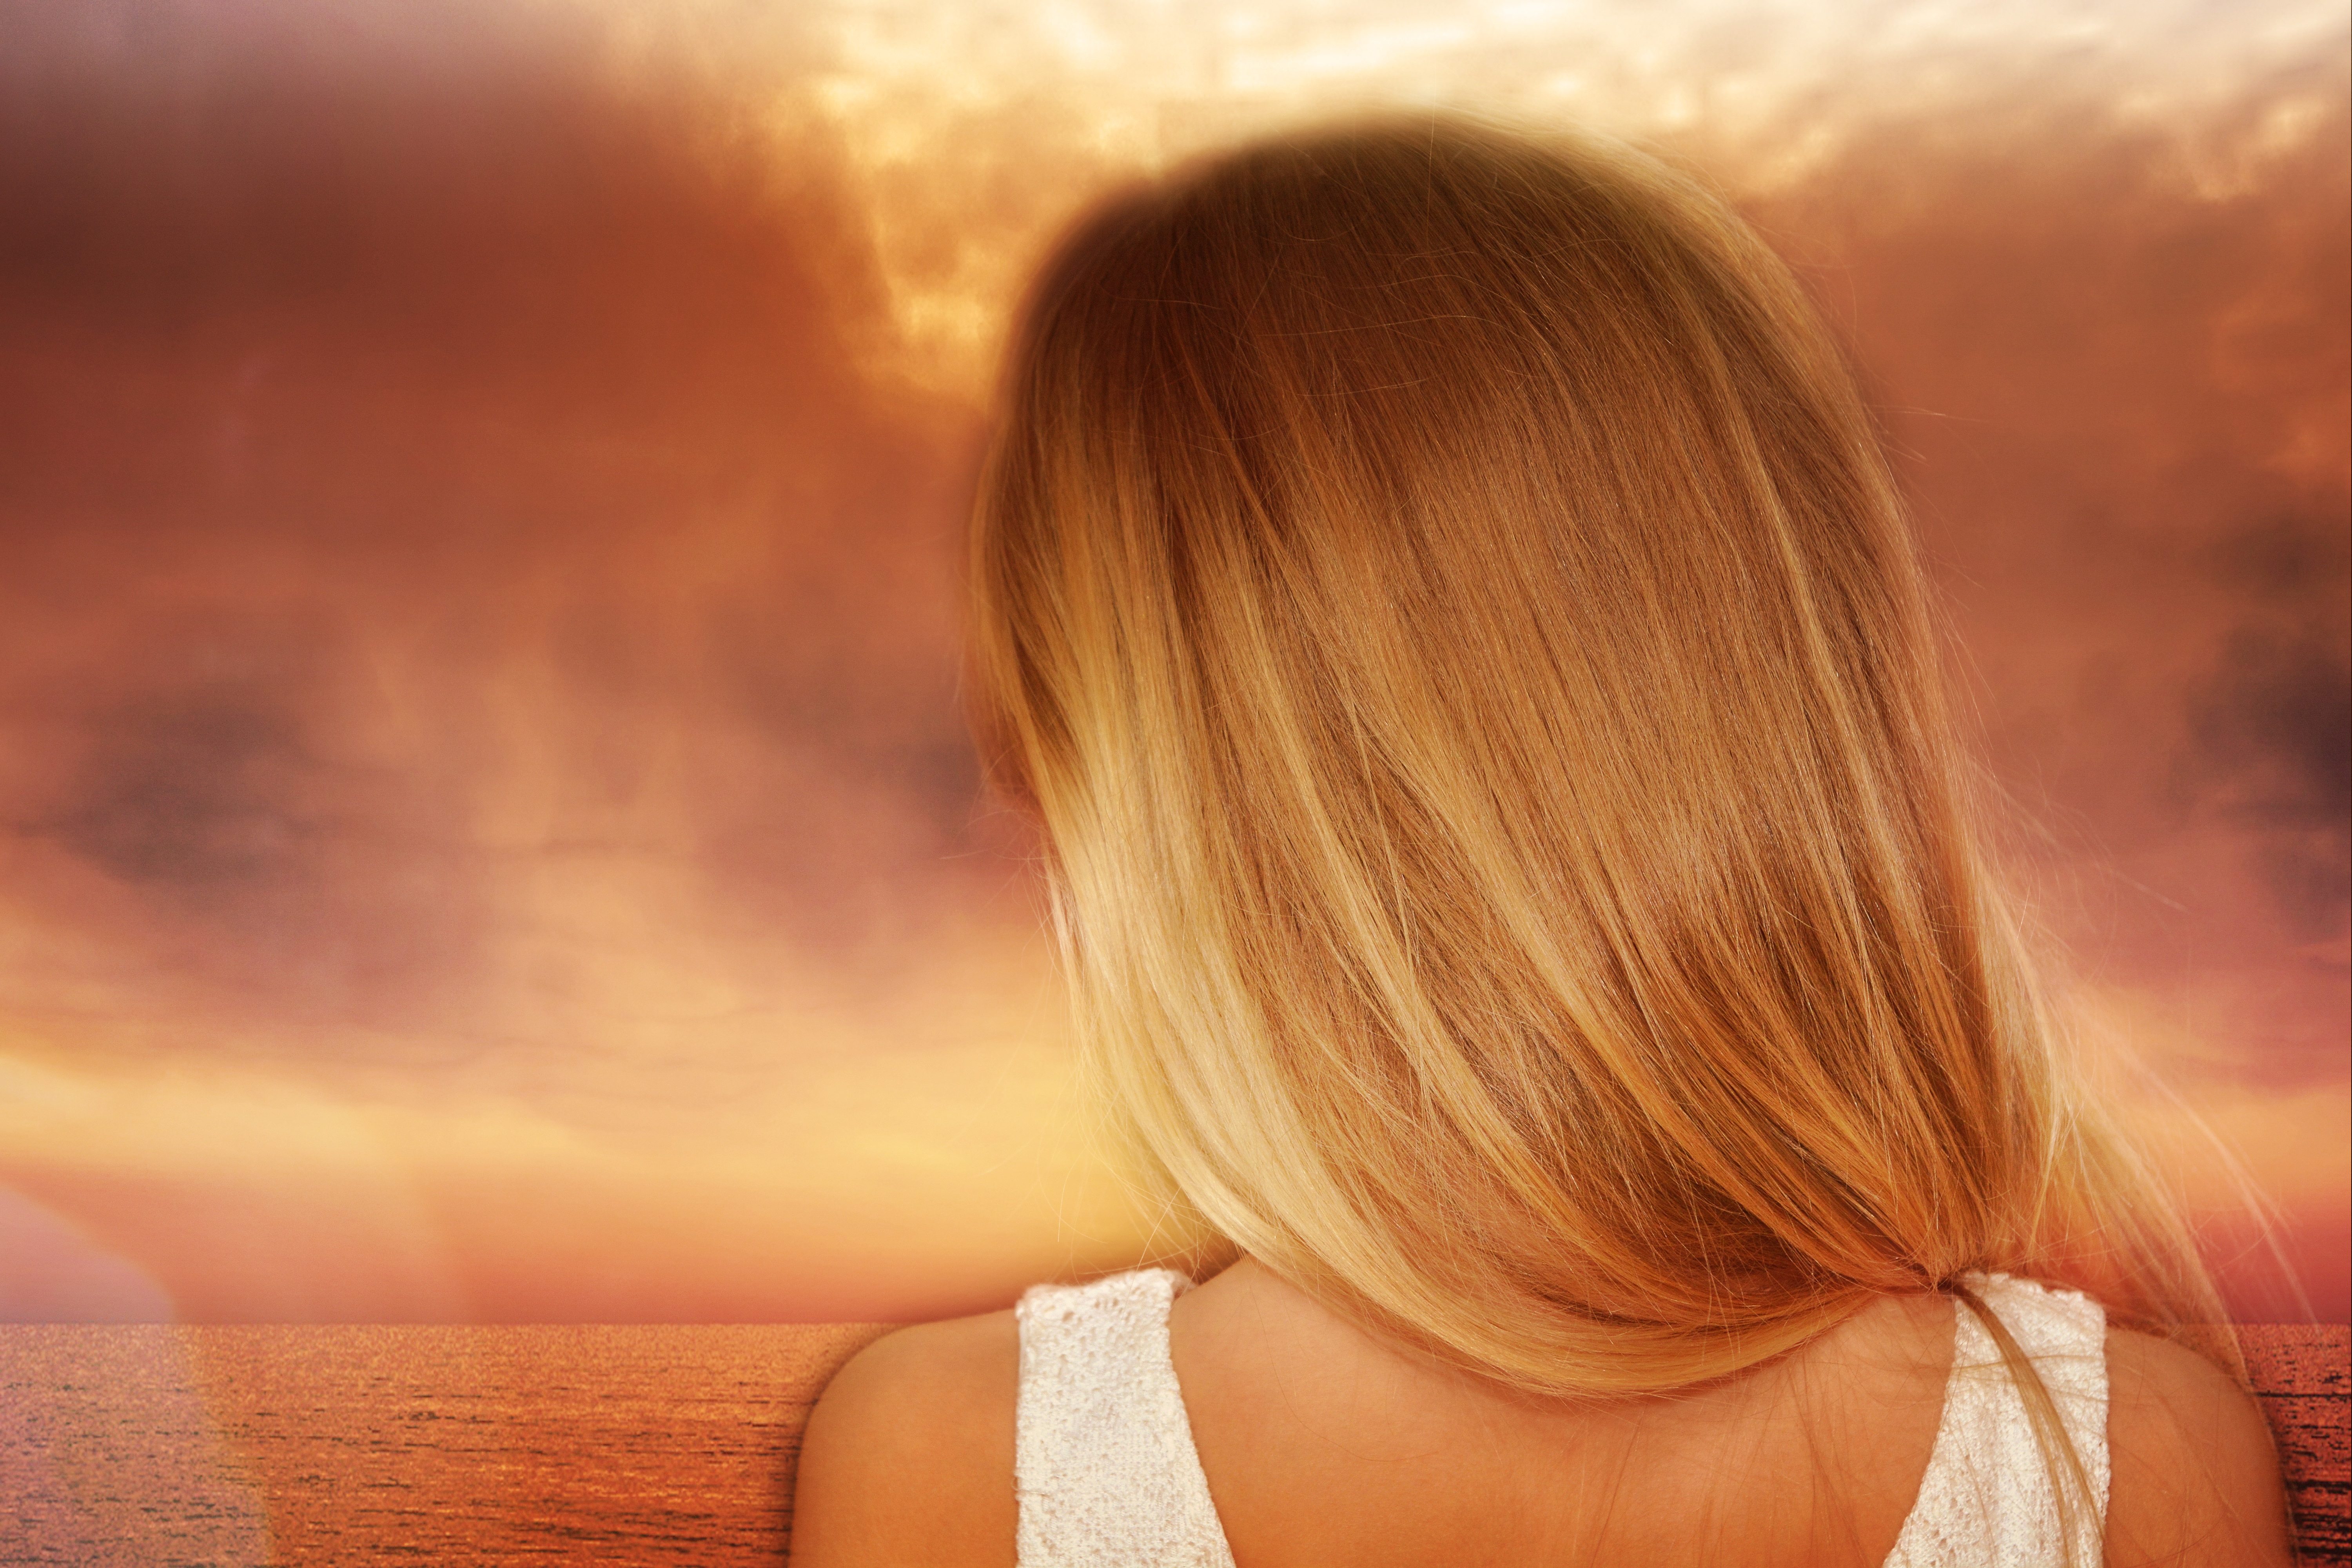
hand, sea, person, girl, woman, hair, sunset, photography, sunlight, morning, love, portrait, color, romance, child, lighting, facial expression, smile, long hair, close up, human body, face, nose, eye, skin, outlook, beauty, blond, organ, emotion, interaction, brown hair